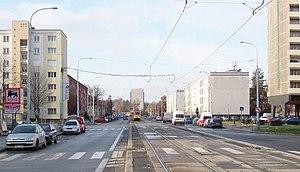
L'histoire de Prague se déroule sur deux millénaires pendant lesquels la ville s'est développée d'un noyau d'habitation entre Vyšehrad et l'oppidum du Château de Prague en une ville multiculturelle, capitale de l'État européen moderne qu'est la République tchèque.